Sulawesi

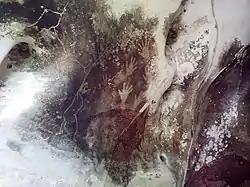
Stencils of right hands in Pettakere Cave in Maros are among the oldest known examples of human artwork

Pre-1200 Bugis society was most likely organized into chiefdoms. Some anthropologists have speculated these chiefdoms would have warred and, in times of peace, interbred. Further, they have speculated that personal security would have been negligible and head-hunting an established cultural practice. The political economy would have been a mixture of hunting and gathering and swidden or shifting agriculture. Speculative planting of wet rice may have taken place along the margins of the lakes and rivers.